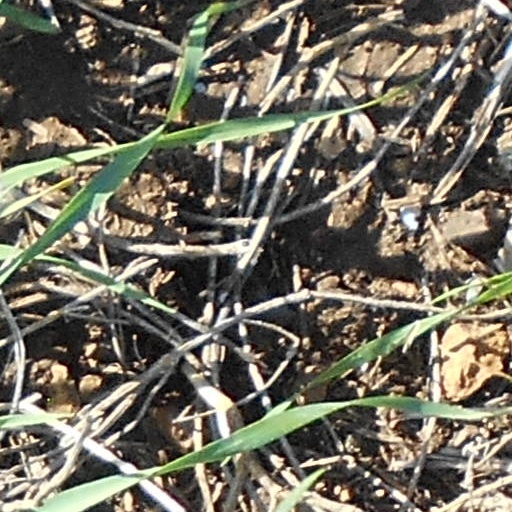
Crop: wheat